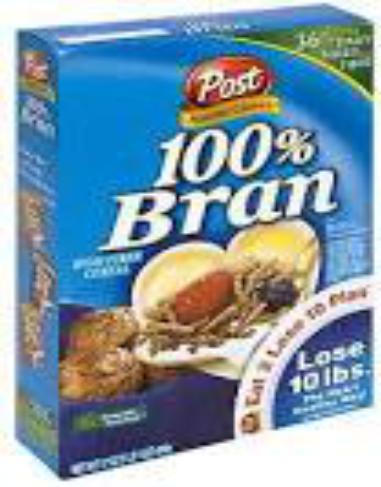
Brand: Bran Flakes
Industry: Food